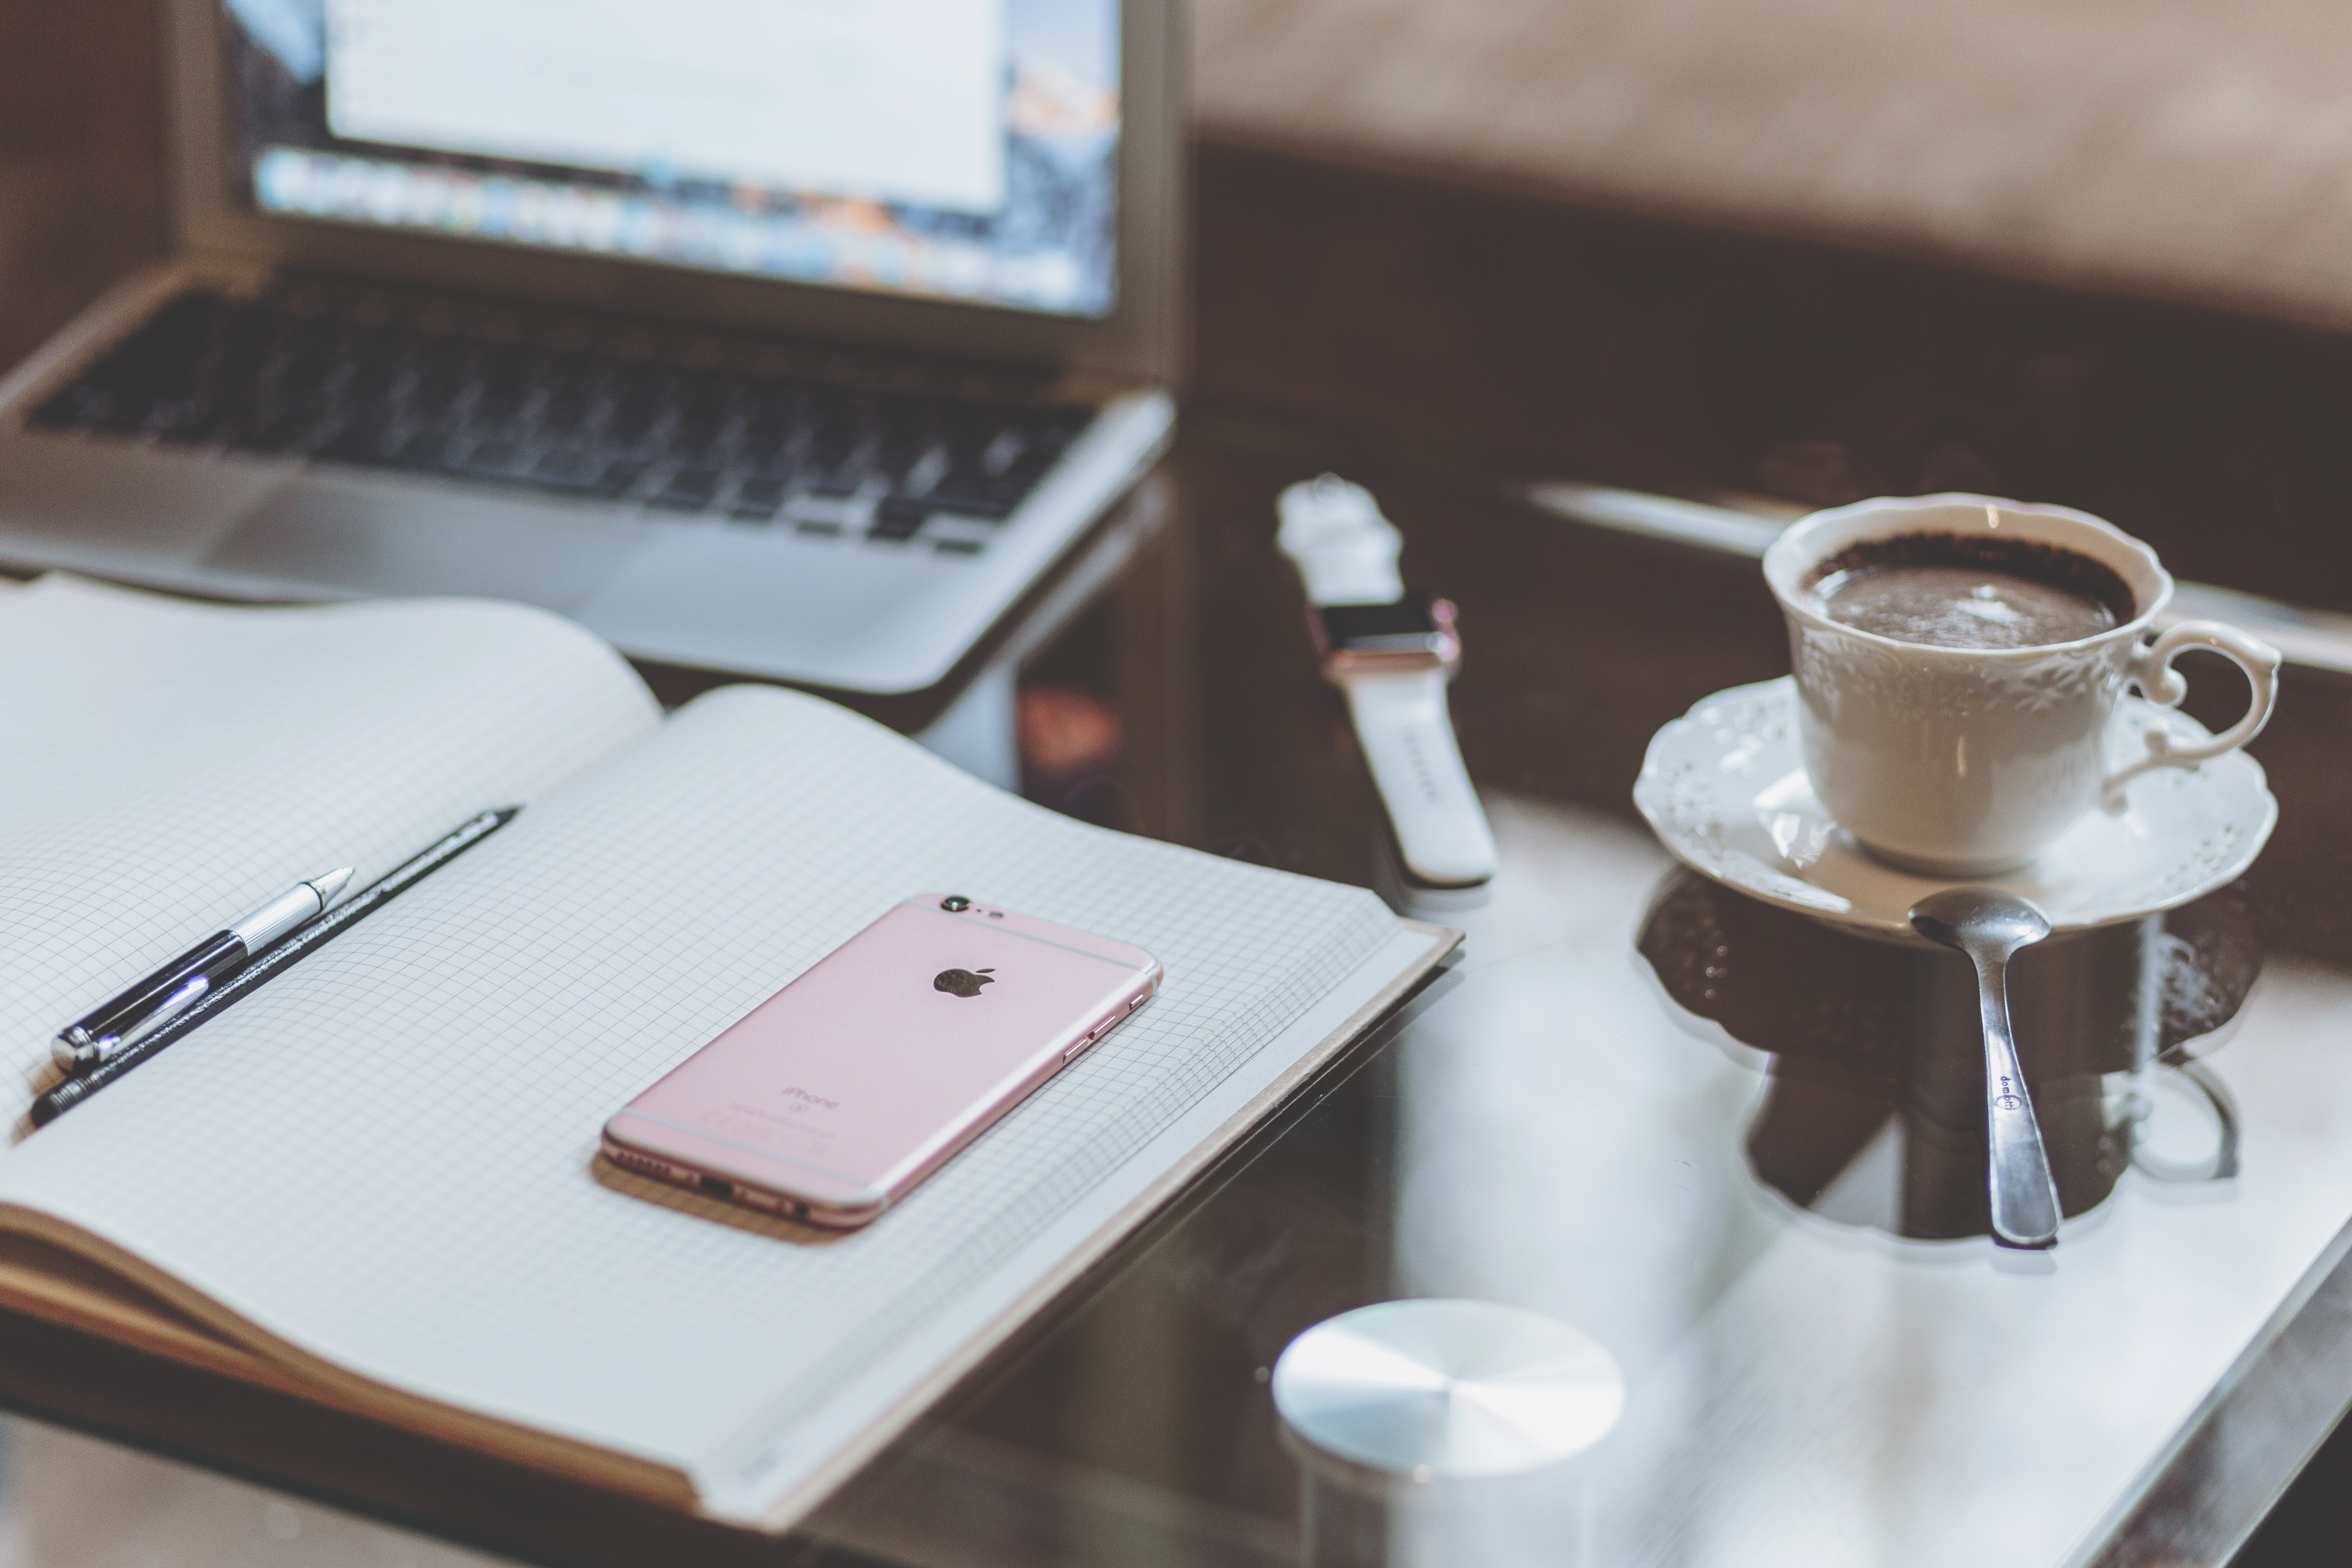
cup, table, coffee cup, technology, gadget, tableware, drinkware, furniture, desk, teacup